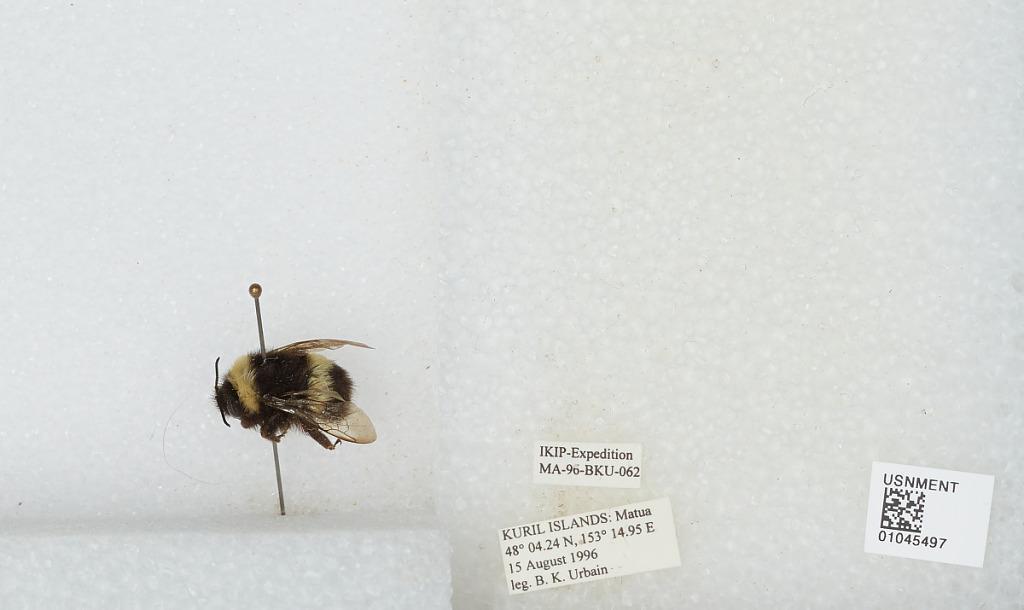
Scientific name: Bombus sp.
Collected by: B. Urbain
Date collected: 1996-8-15
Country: Russia
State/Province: Sakhalin
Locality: Matua, Kuril Islands
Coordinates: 48.0706, 153.249